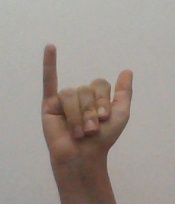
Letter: ya